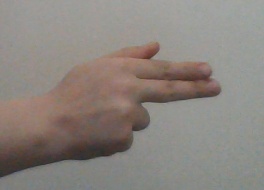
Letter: ghain